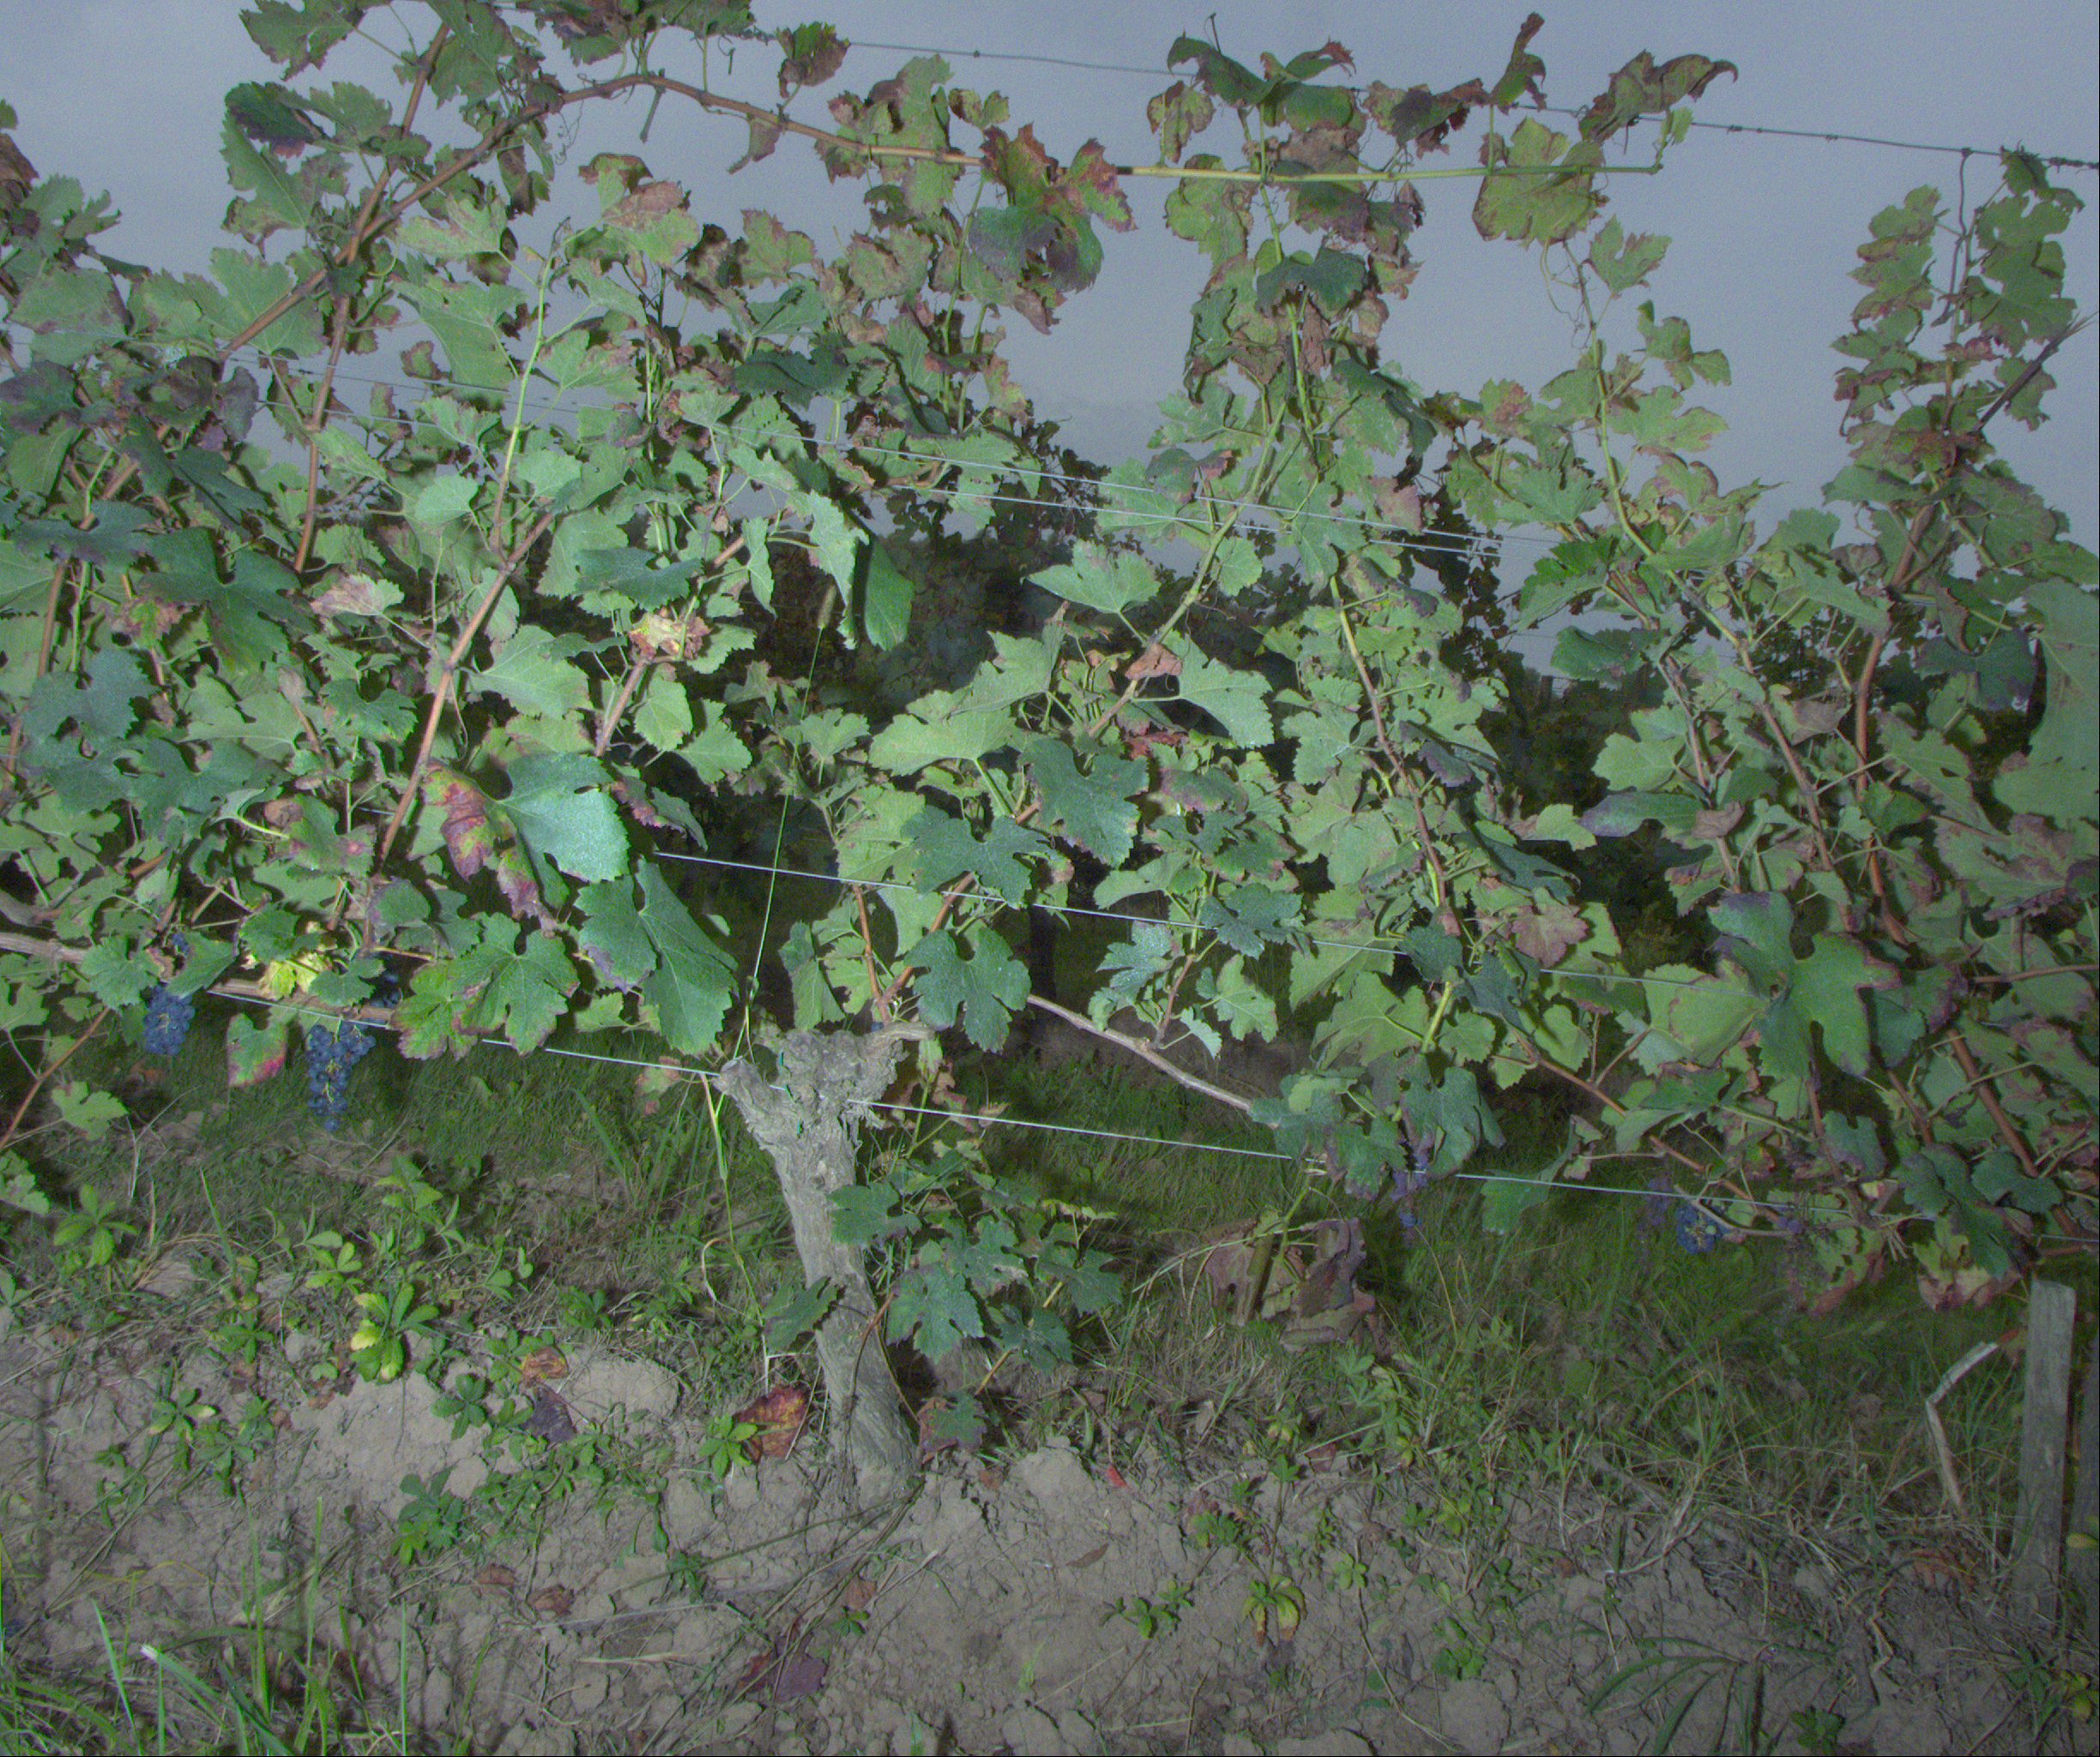
Grape variety: merlot
Disease: Flavescence dorée (fd)